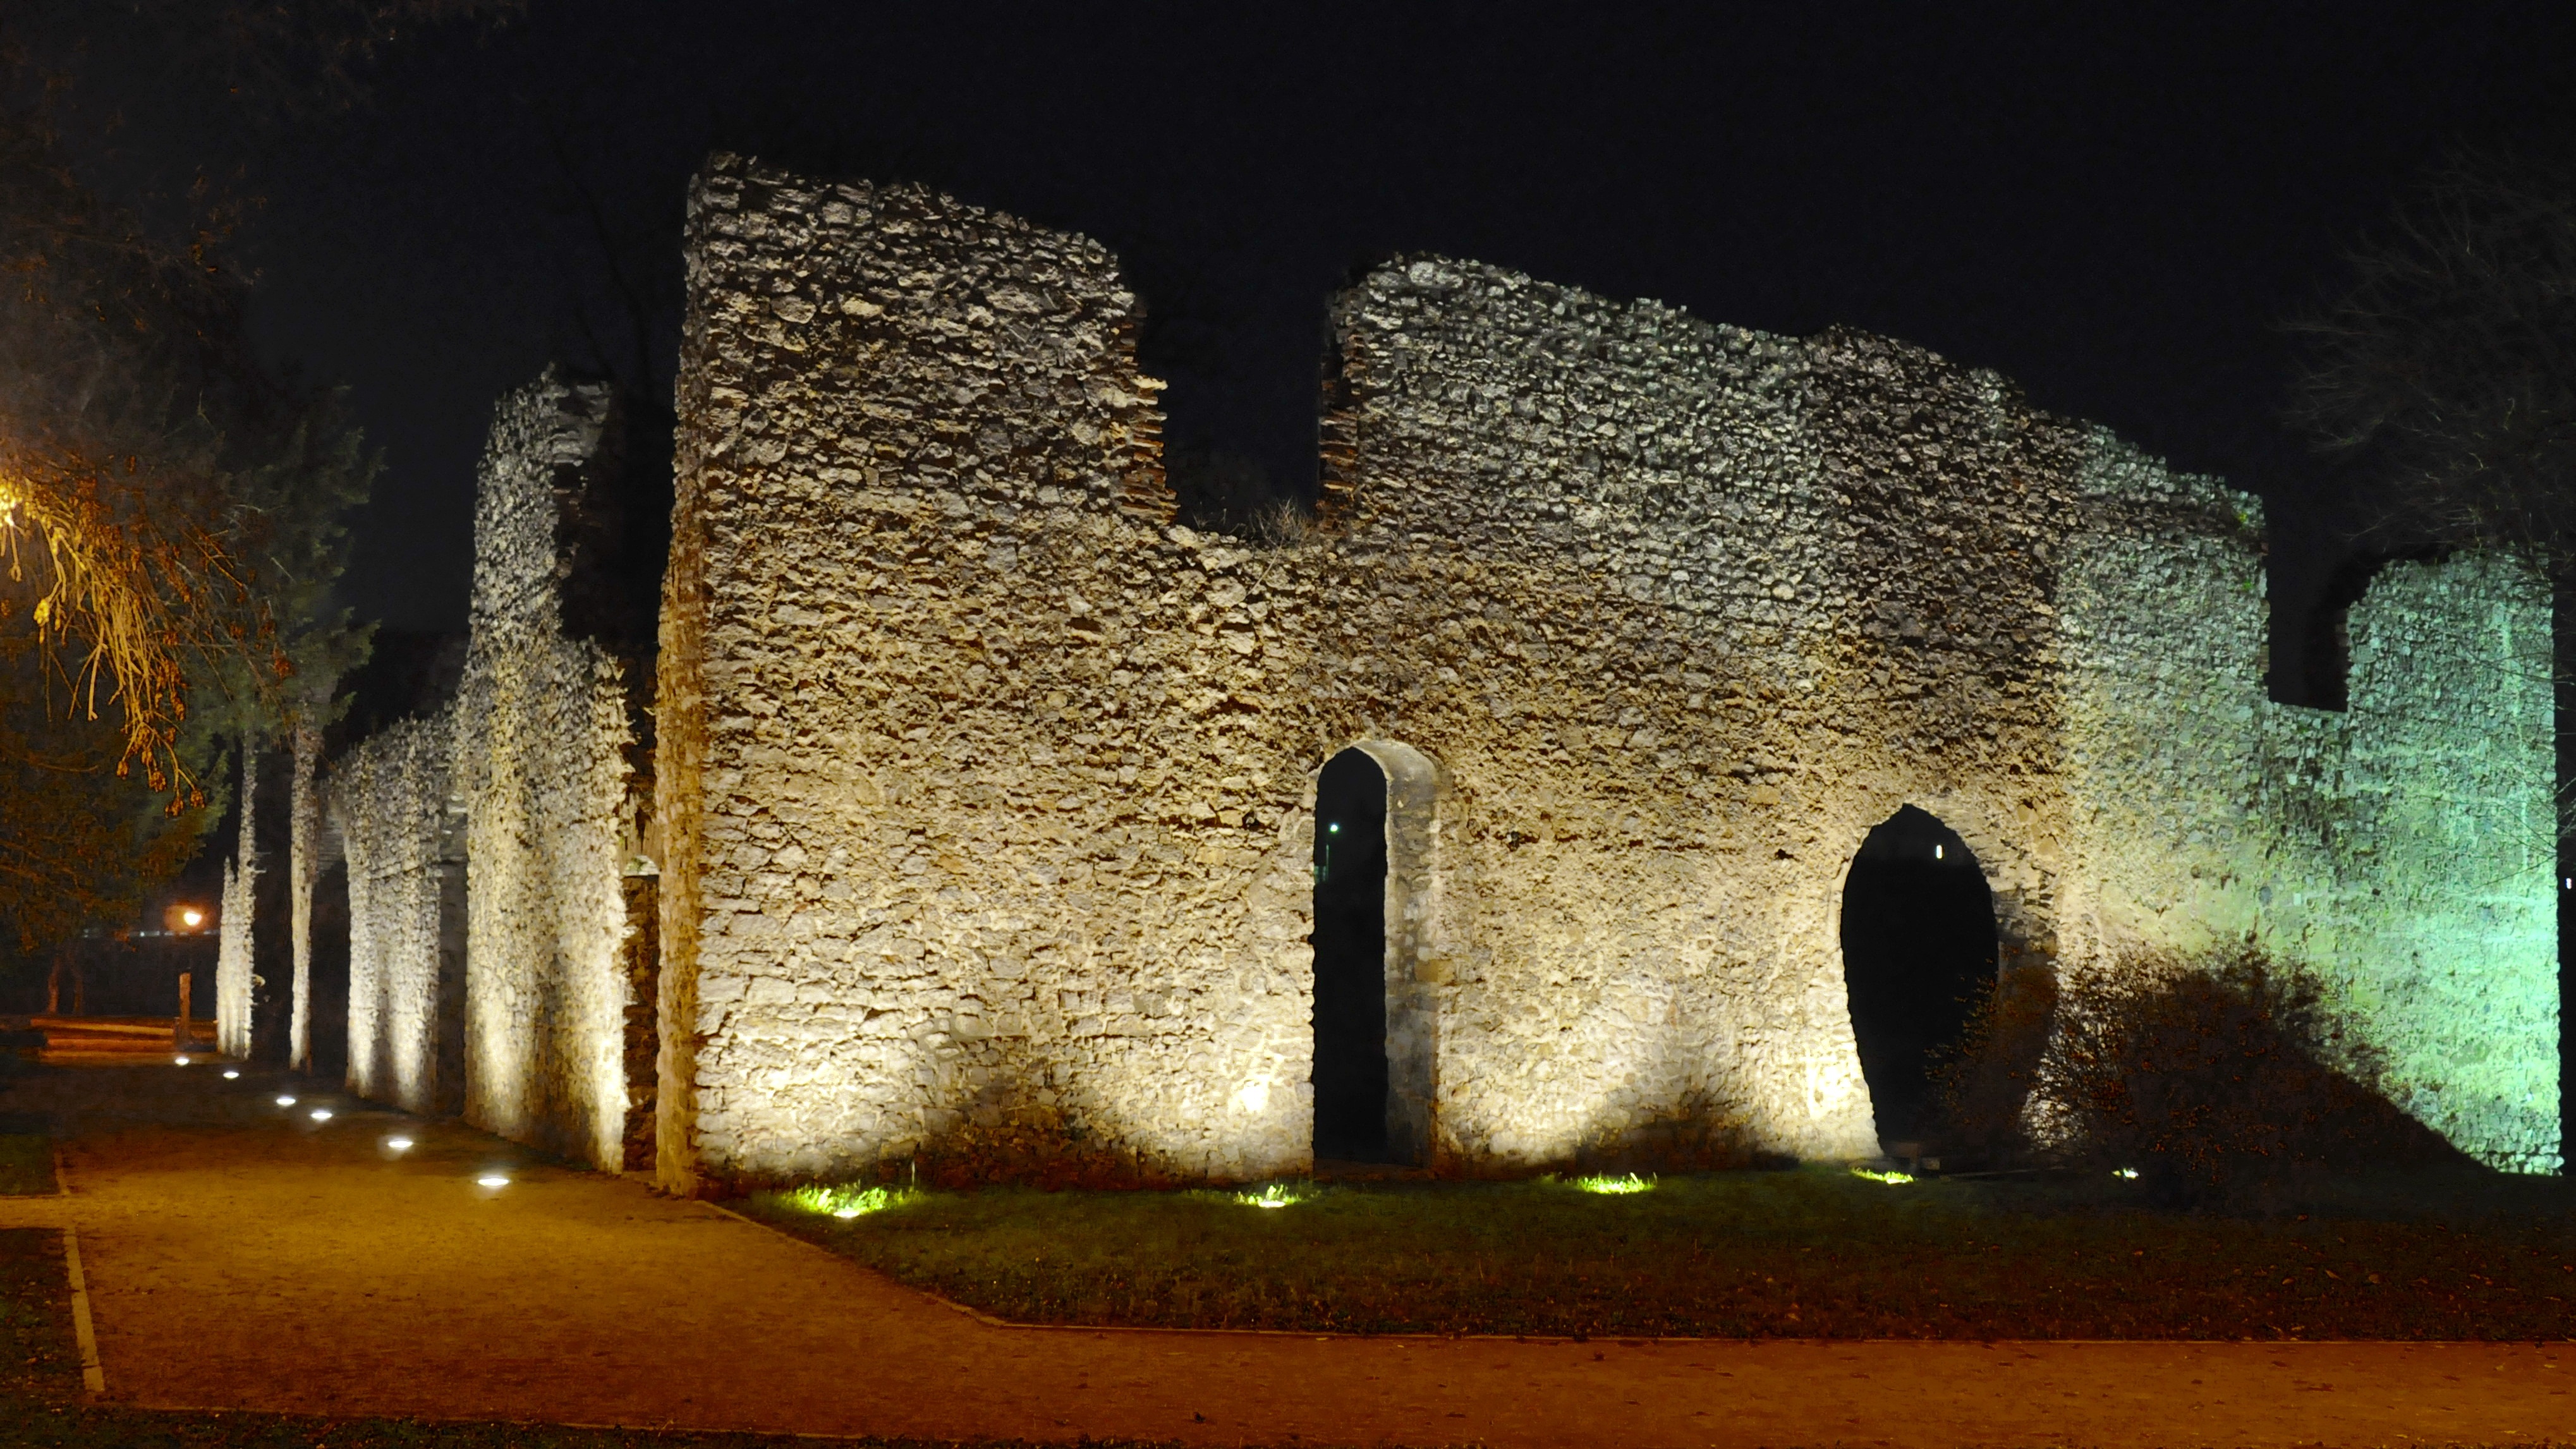
light, night, castle, darkness, lights, romanticism, castle ruins, evening landscape